Postage stamps and postal history of Palestine

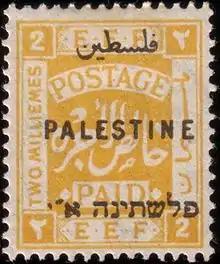
Palestine Mandate Stamp, SG no. 72, 2 Millièmes, London II, issued 1922, showing overprint in Arabic, English, and Hebrew

In 1920, Transjordan was separated and distinctive overprints for the two territories came into use.